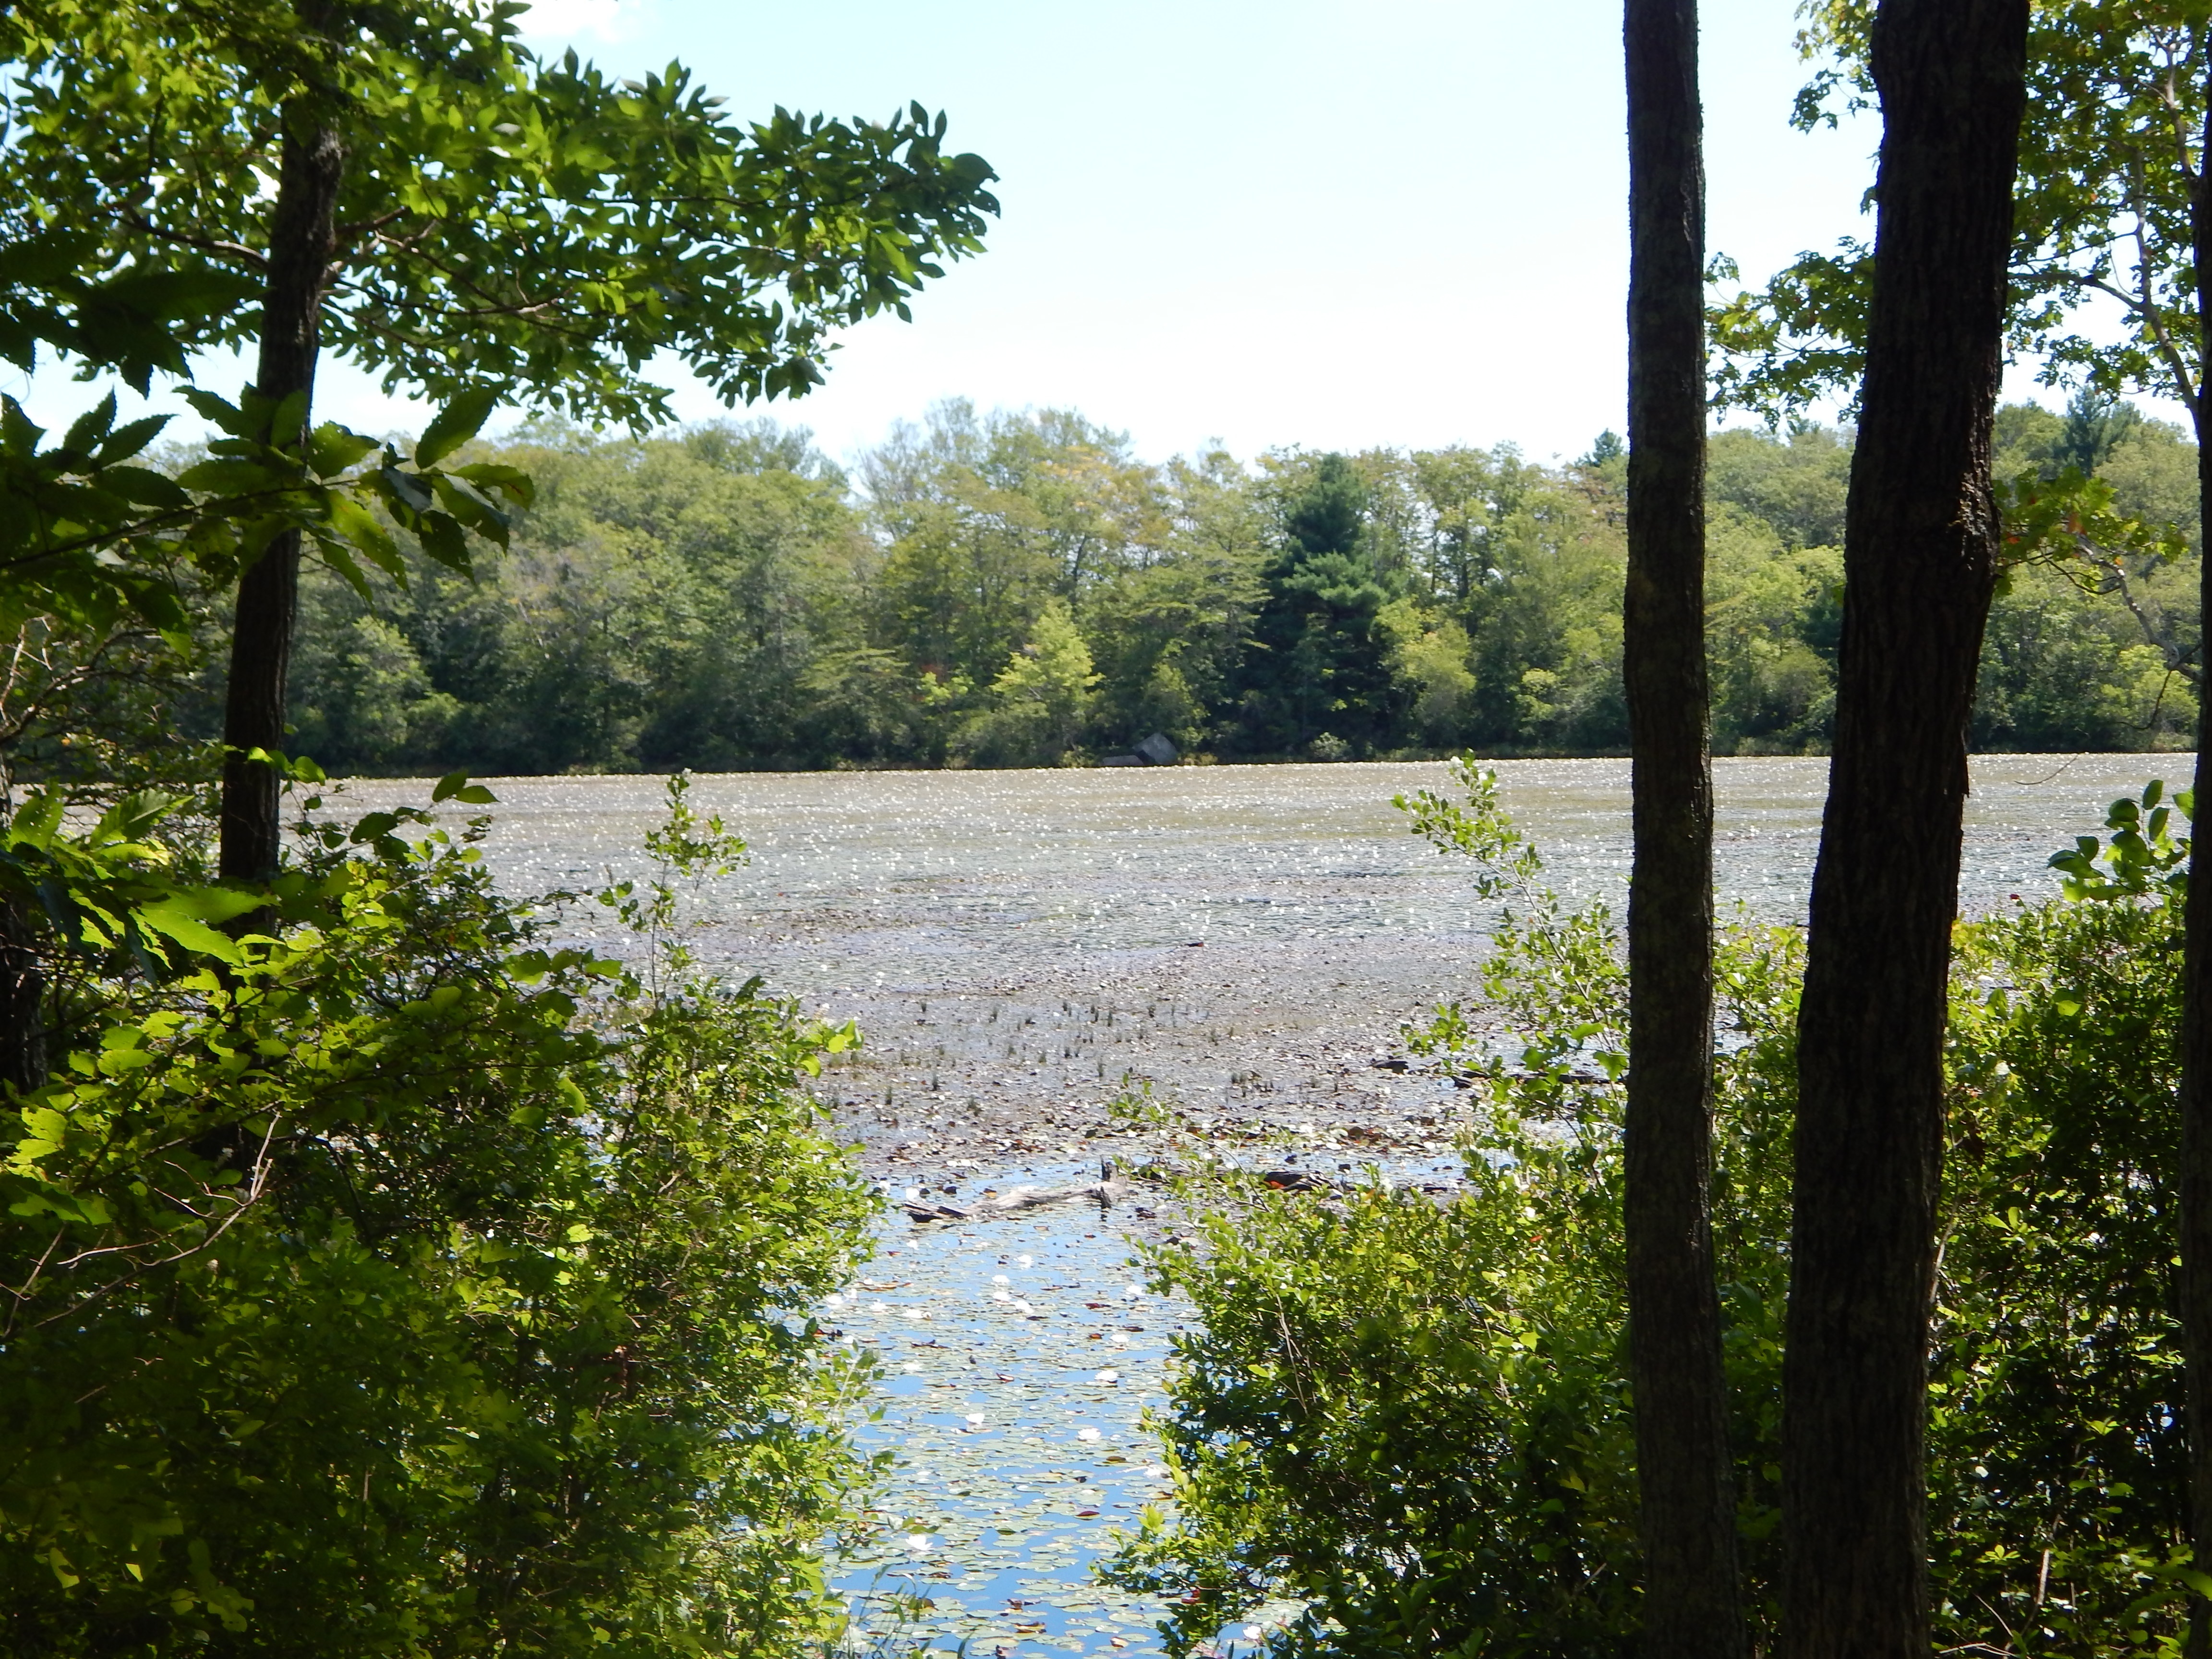
tree, water, forest, lake, river, pond, stream, reservoir, waterway, wetland, woodland, habitat, fish pond, natural environment